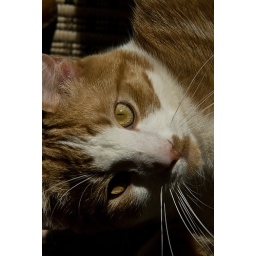
Playing with a new lens, Sigma 70-200 f2.8, cat was lounging in the sun by our slide glass door.